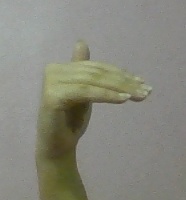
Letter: khaa